The Breakup Girl

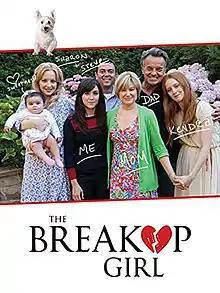
Film poster

The Breakup Girl is a 2015 American comedy-drama film, written and directed by Stacy Sherman, making it her feature film directing debut. The film stars Shannon Woodward, Wendi McLendon-Covey, India Menuez, Joe Lo Truglio, Mary Kay Place, and Ray Wise. The film is executive produced by "The Hunger Games" screenwriter Billy Ray. Film may also been referred to as its original working title "Claire's Cambodia".